Sudell's frog

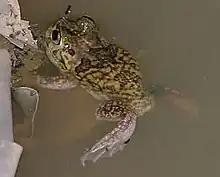
Sudell's frog showing entirely filled in metatarsal tubercle on back, left foot.

The Sudell's frog is relatively small, reaching only 40 mm in length. It is highly variable and is generally brown, however it may also be grey, yellow or reddish on the dorsal surface with irregular darker spots or blotches. There is often a pale mid-dorsal stripe running down the back. The belly is smooth and pale cream or white. The toes are fully webbed, however a deep indentation is present between the webbing of each toe. The metatarsal tubercles (a shovel like structure on the foot to assist with burrowing) are completely black. The pupil is vertical and iris is silver.